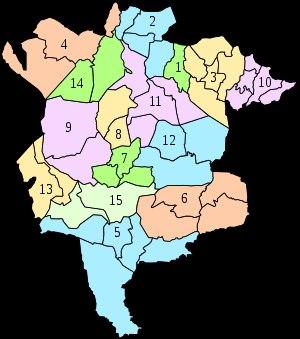
La wilaya de M'Sila est composée de quinze daïras • chacune comprenant plusieurs communes • pour un total de quarante sept communes.